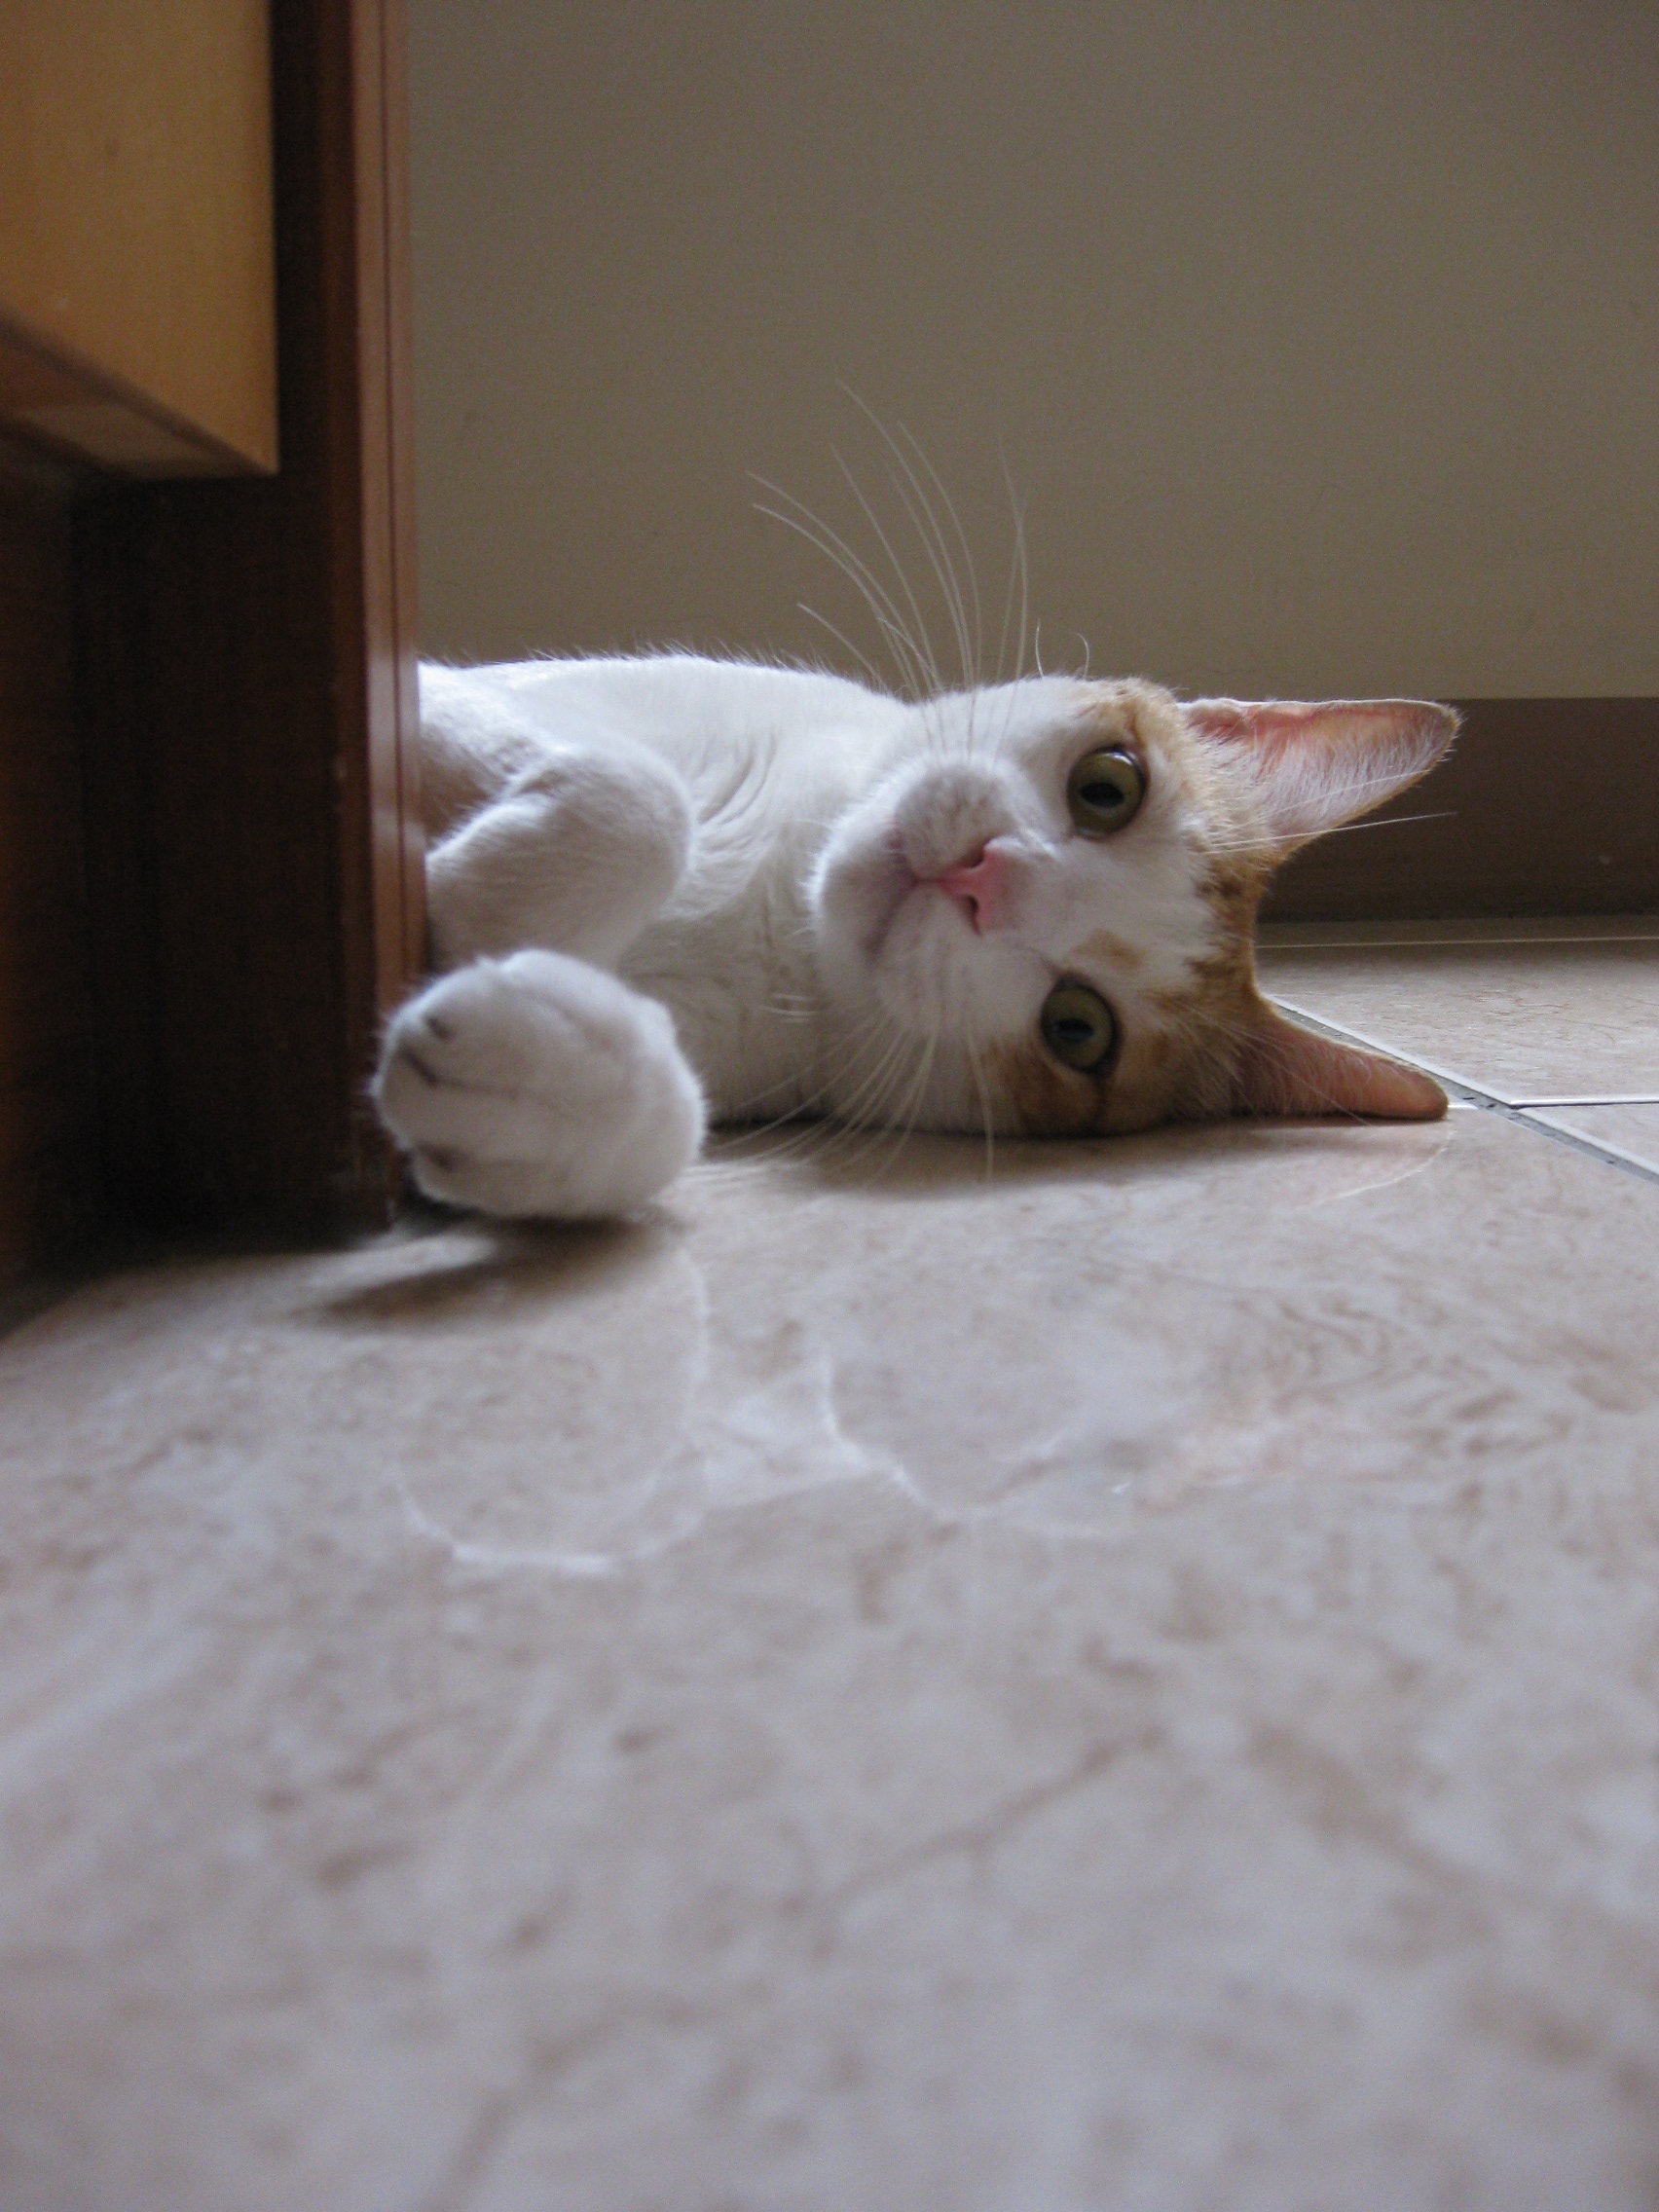
white, dog, animal, cute, cat, mammal, skin, vertebrate, lying, gaze, dog like mammal, small to medium sized cats